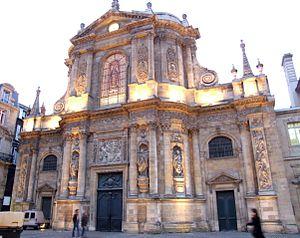
Église Notre-Dame, Bordeaux, Gironde, FRANCE
Cet article recense les monuments historiques de Bordeaux, en France.
Charles François d’Aviau du Bois de Sanzay est un archevêque français, né le 7 août 1736 et mort le 11 juillet 1826 à Bordeaux. Il effectue son séminaire à Angers puis occupe un premier poste à Poitiers.
L’église Notre-Dame est une église construite dans un style baroque à la fin du XVIIᵉ siècle dans la ville de Bordeaux, située place du Chapelet dans la rue Mably, en retrait et à proximité du Grand Théâtre.